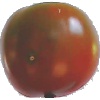
Label: Tomato Maroon 1